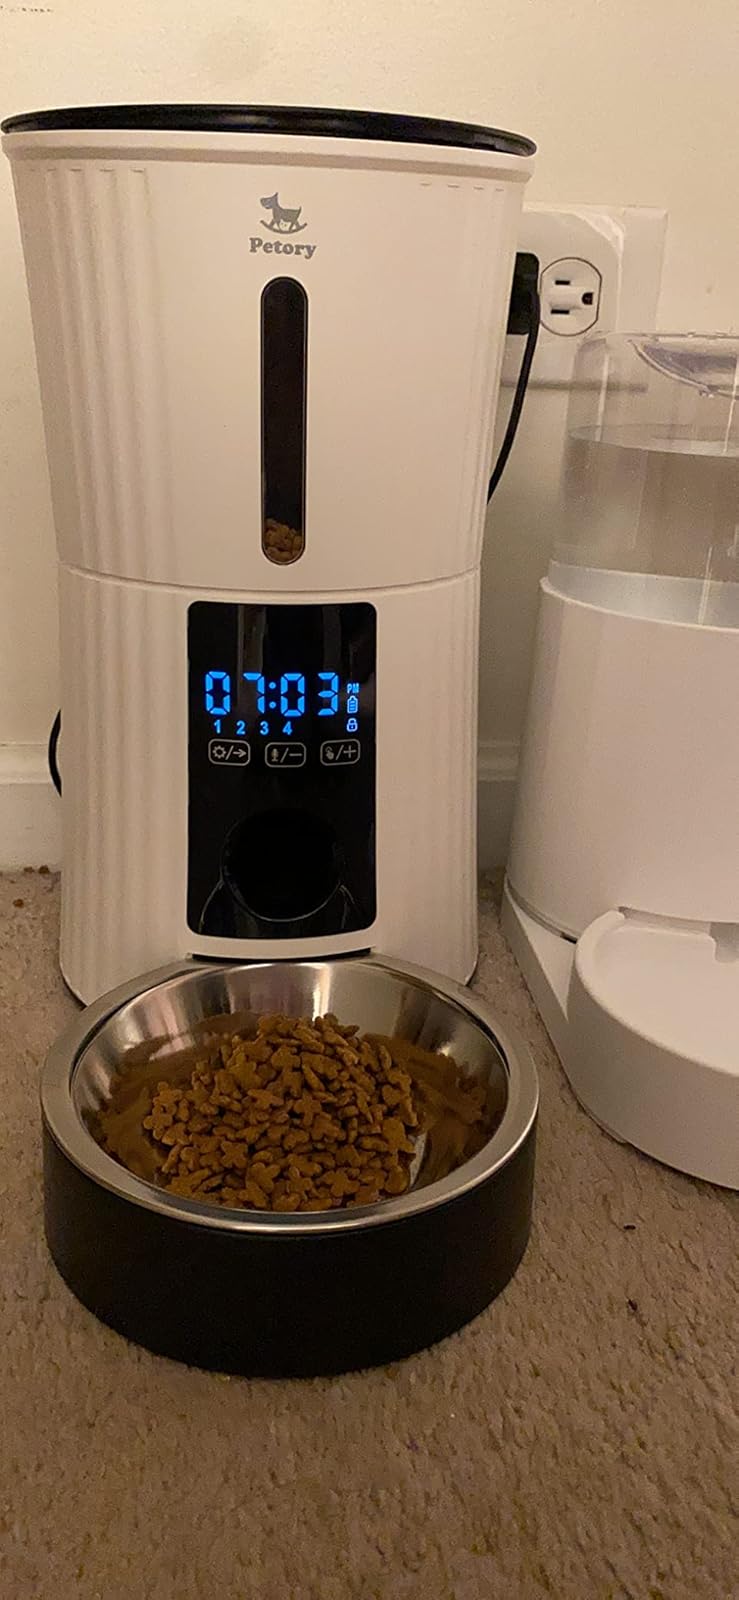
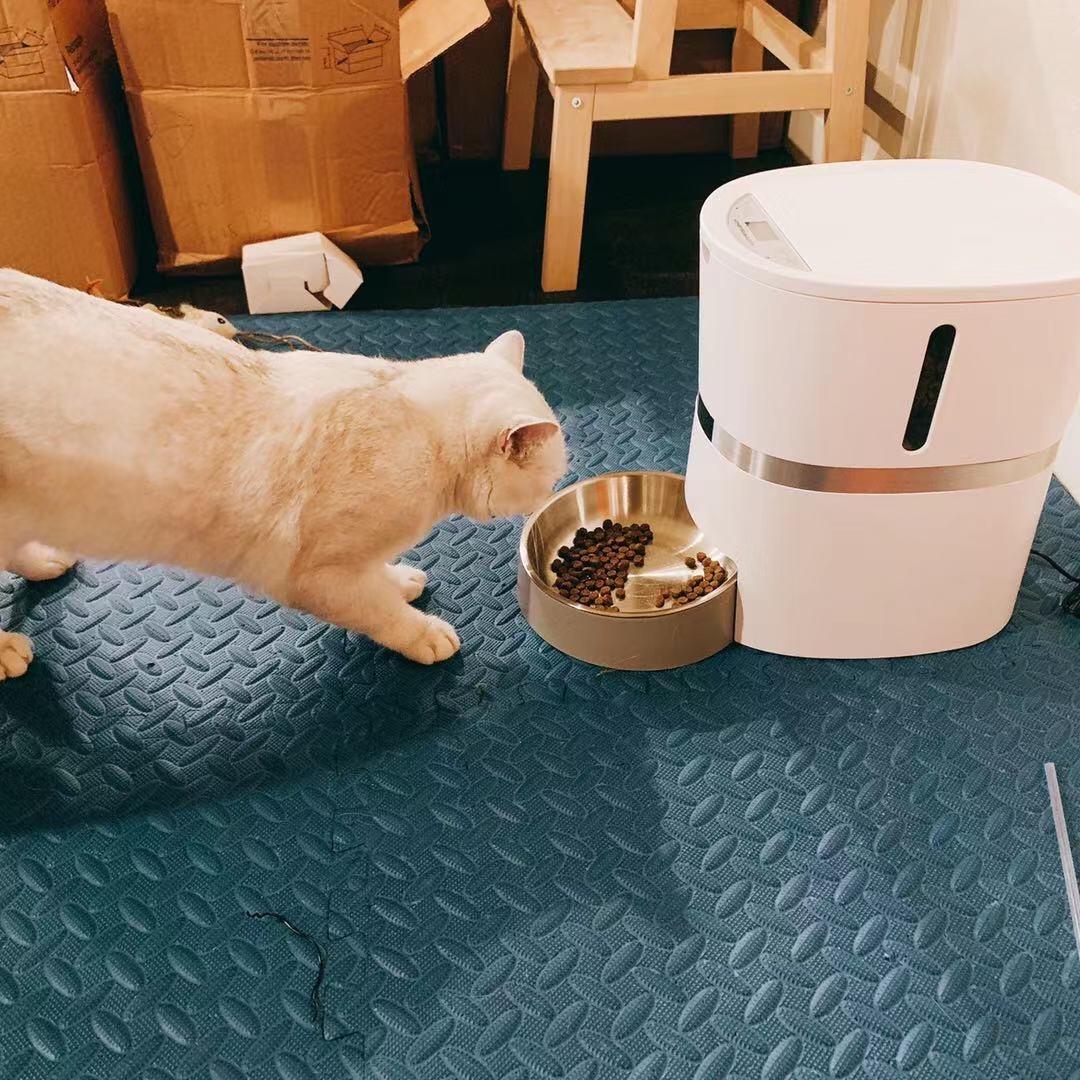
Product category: items_feeder
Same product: no